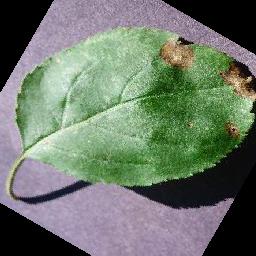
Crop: apple
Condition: black_rot